Wembley Stadium

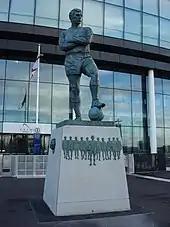
Statue of Bobby Moore, England's 1966 FIFA World Cup winning captain, stands outside the stadium entrance looking down Olympic Way

On 20 March 2006, a steel rafter in the roof of the new development fell by , forcing 3,000 workers to evacuate the stadium and raising further doubts over the completion date which was already behind schedule. On 23 March 2006, sewers beneath the stadium buckled due to ground movement. GMB Union leader Steve Kelly said that the problem had been caused by the pipes not being properly laid, and that the repair would take months. A spokesman for developers Multiplex said that they did not believe this would "have any impact on the completion of the stadium", which was then scheduled to be completed on 31 March 2006.